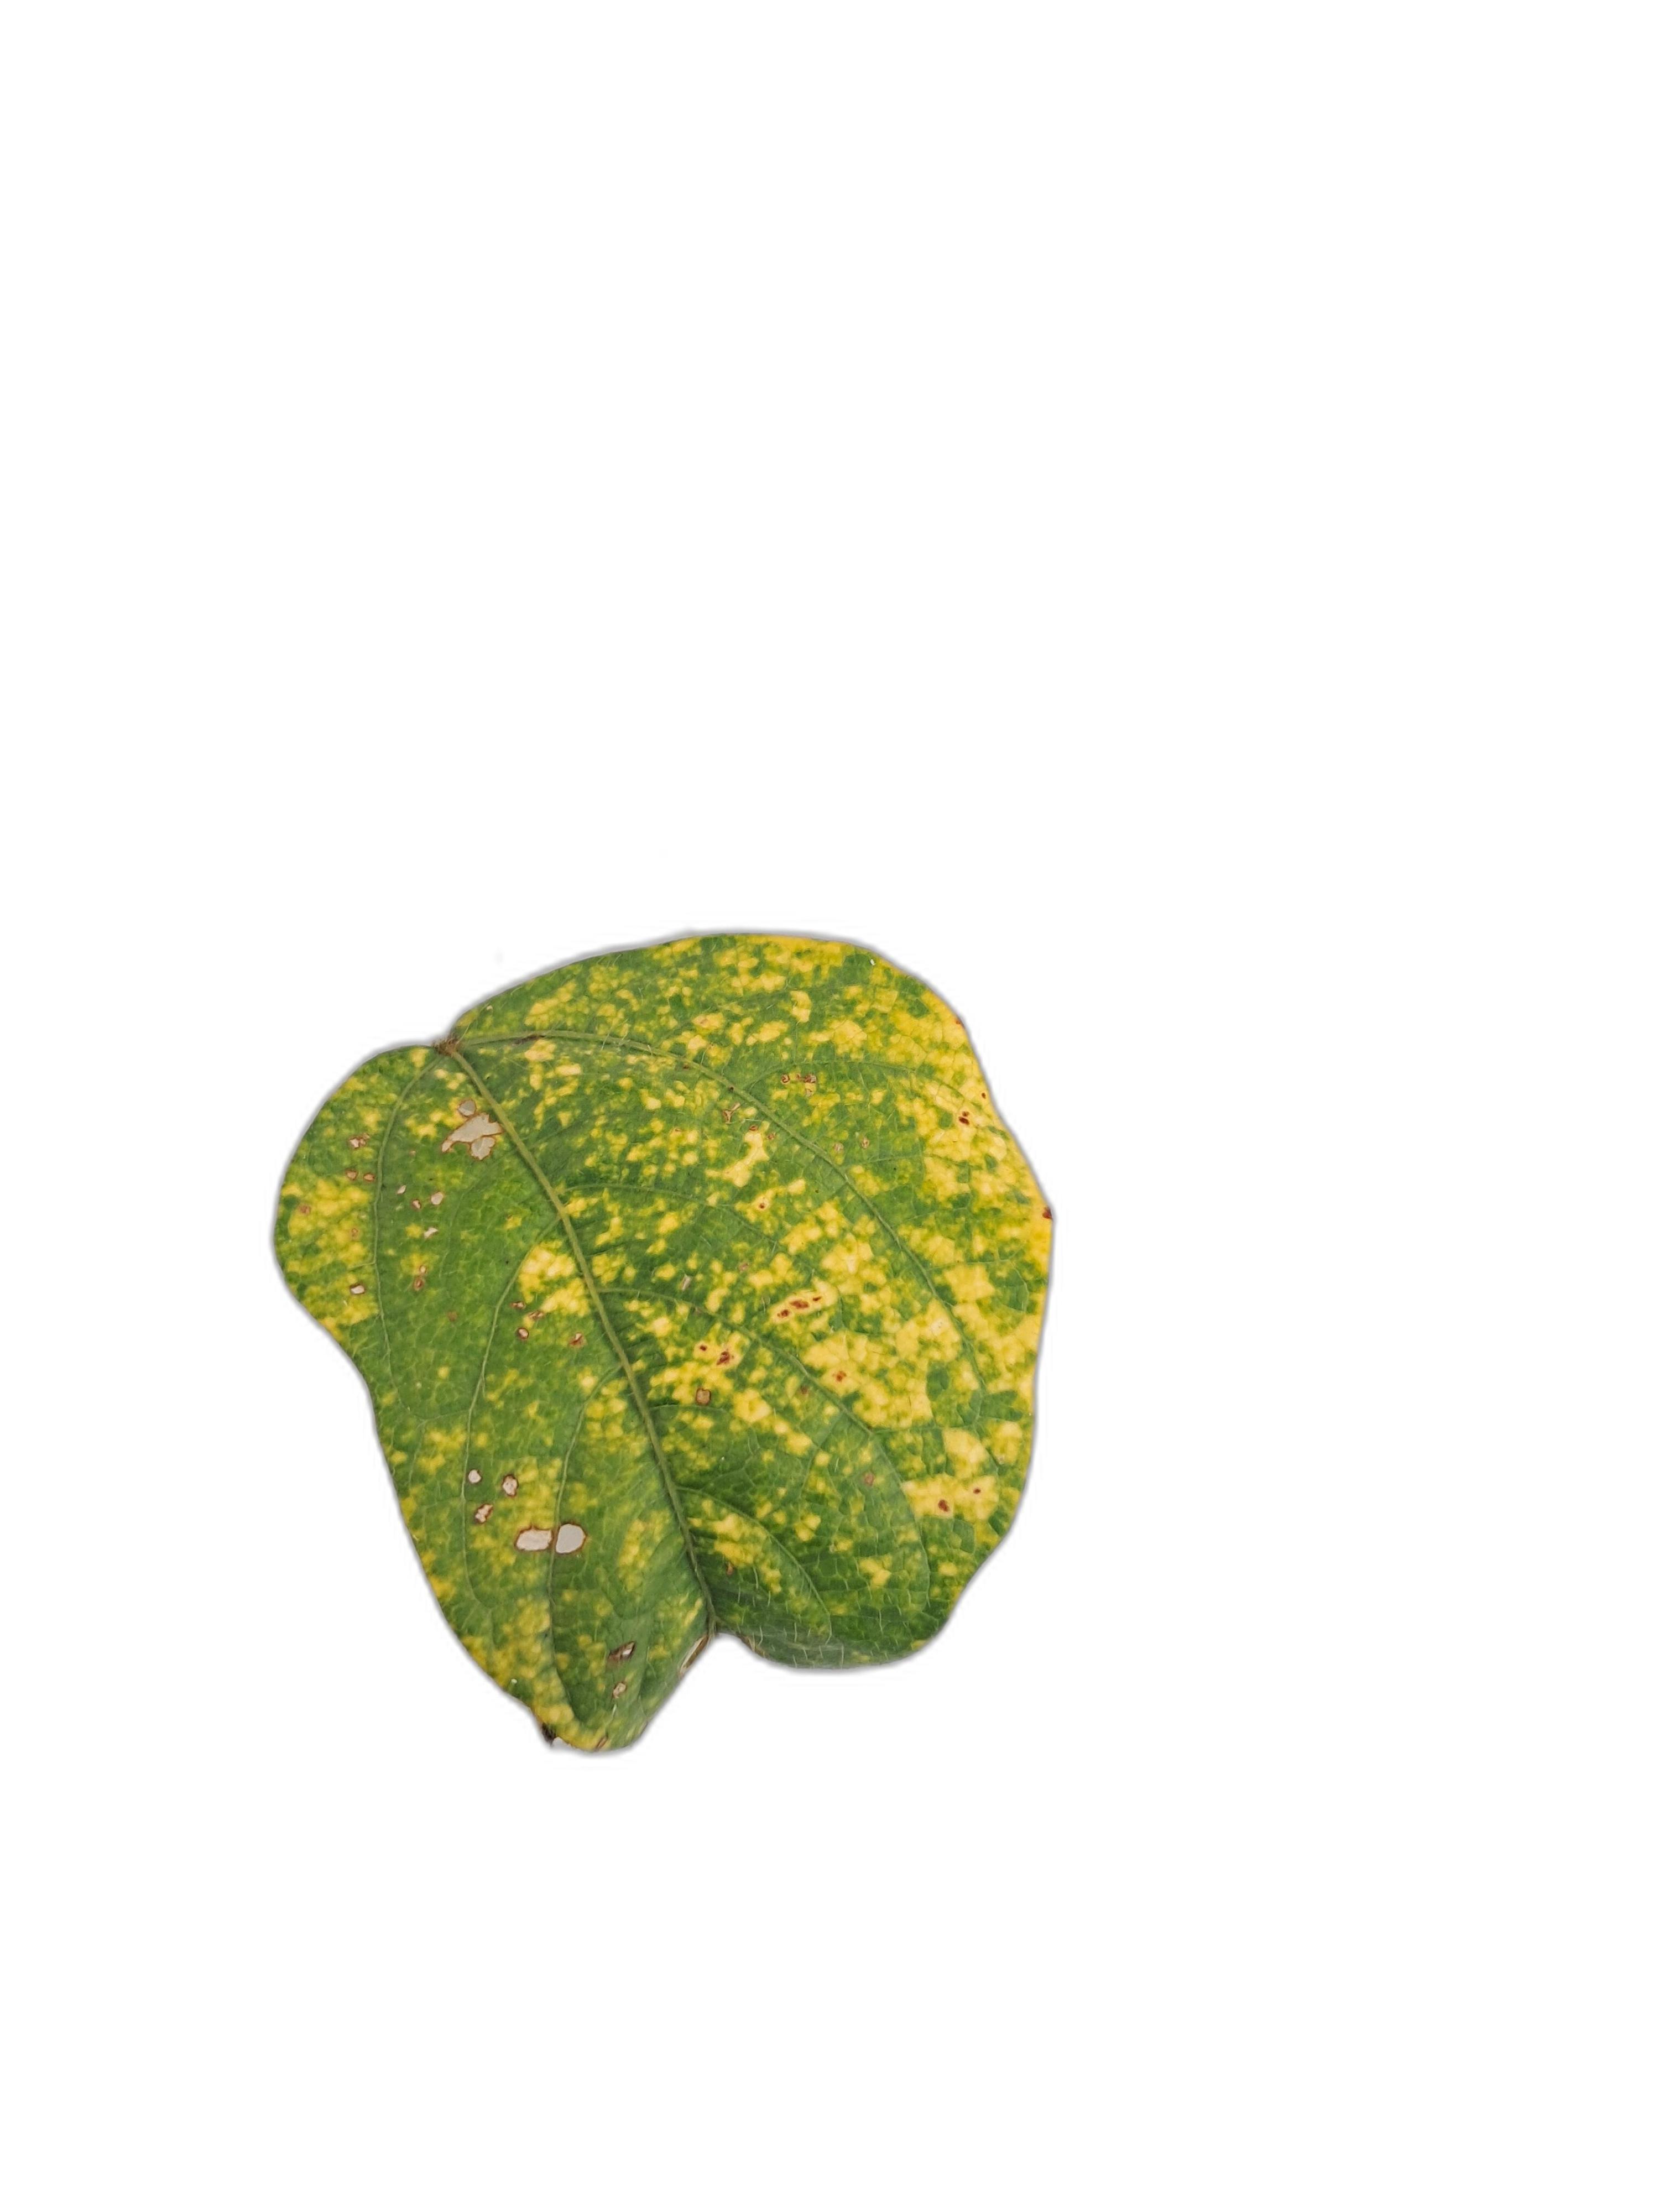
Label: Yellow Mosaic